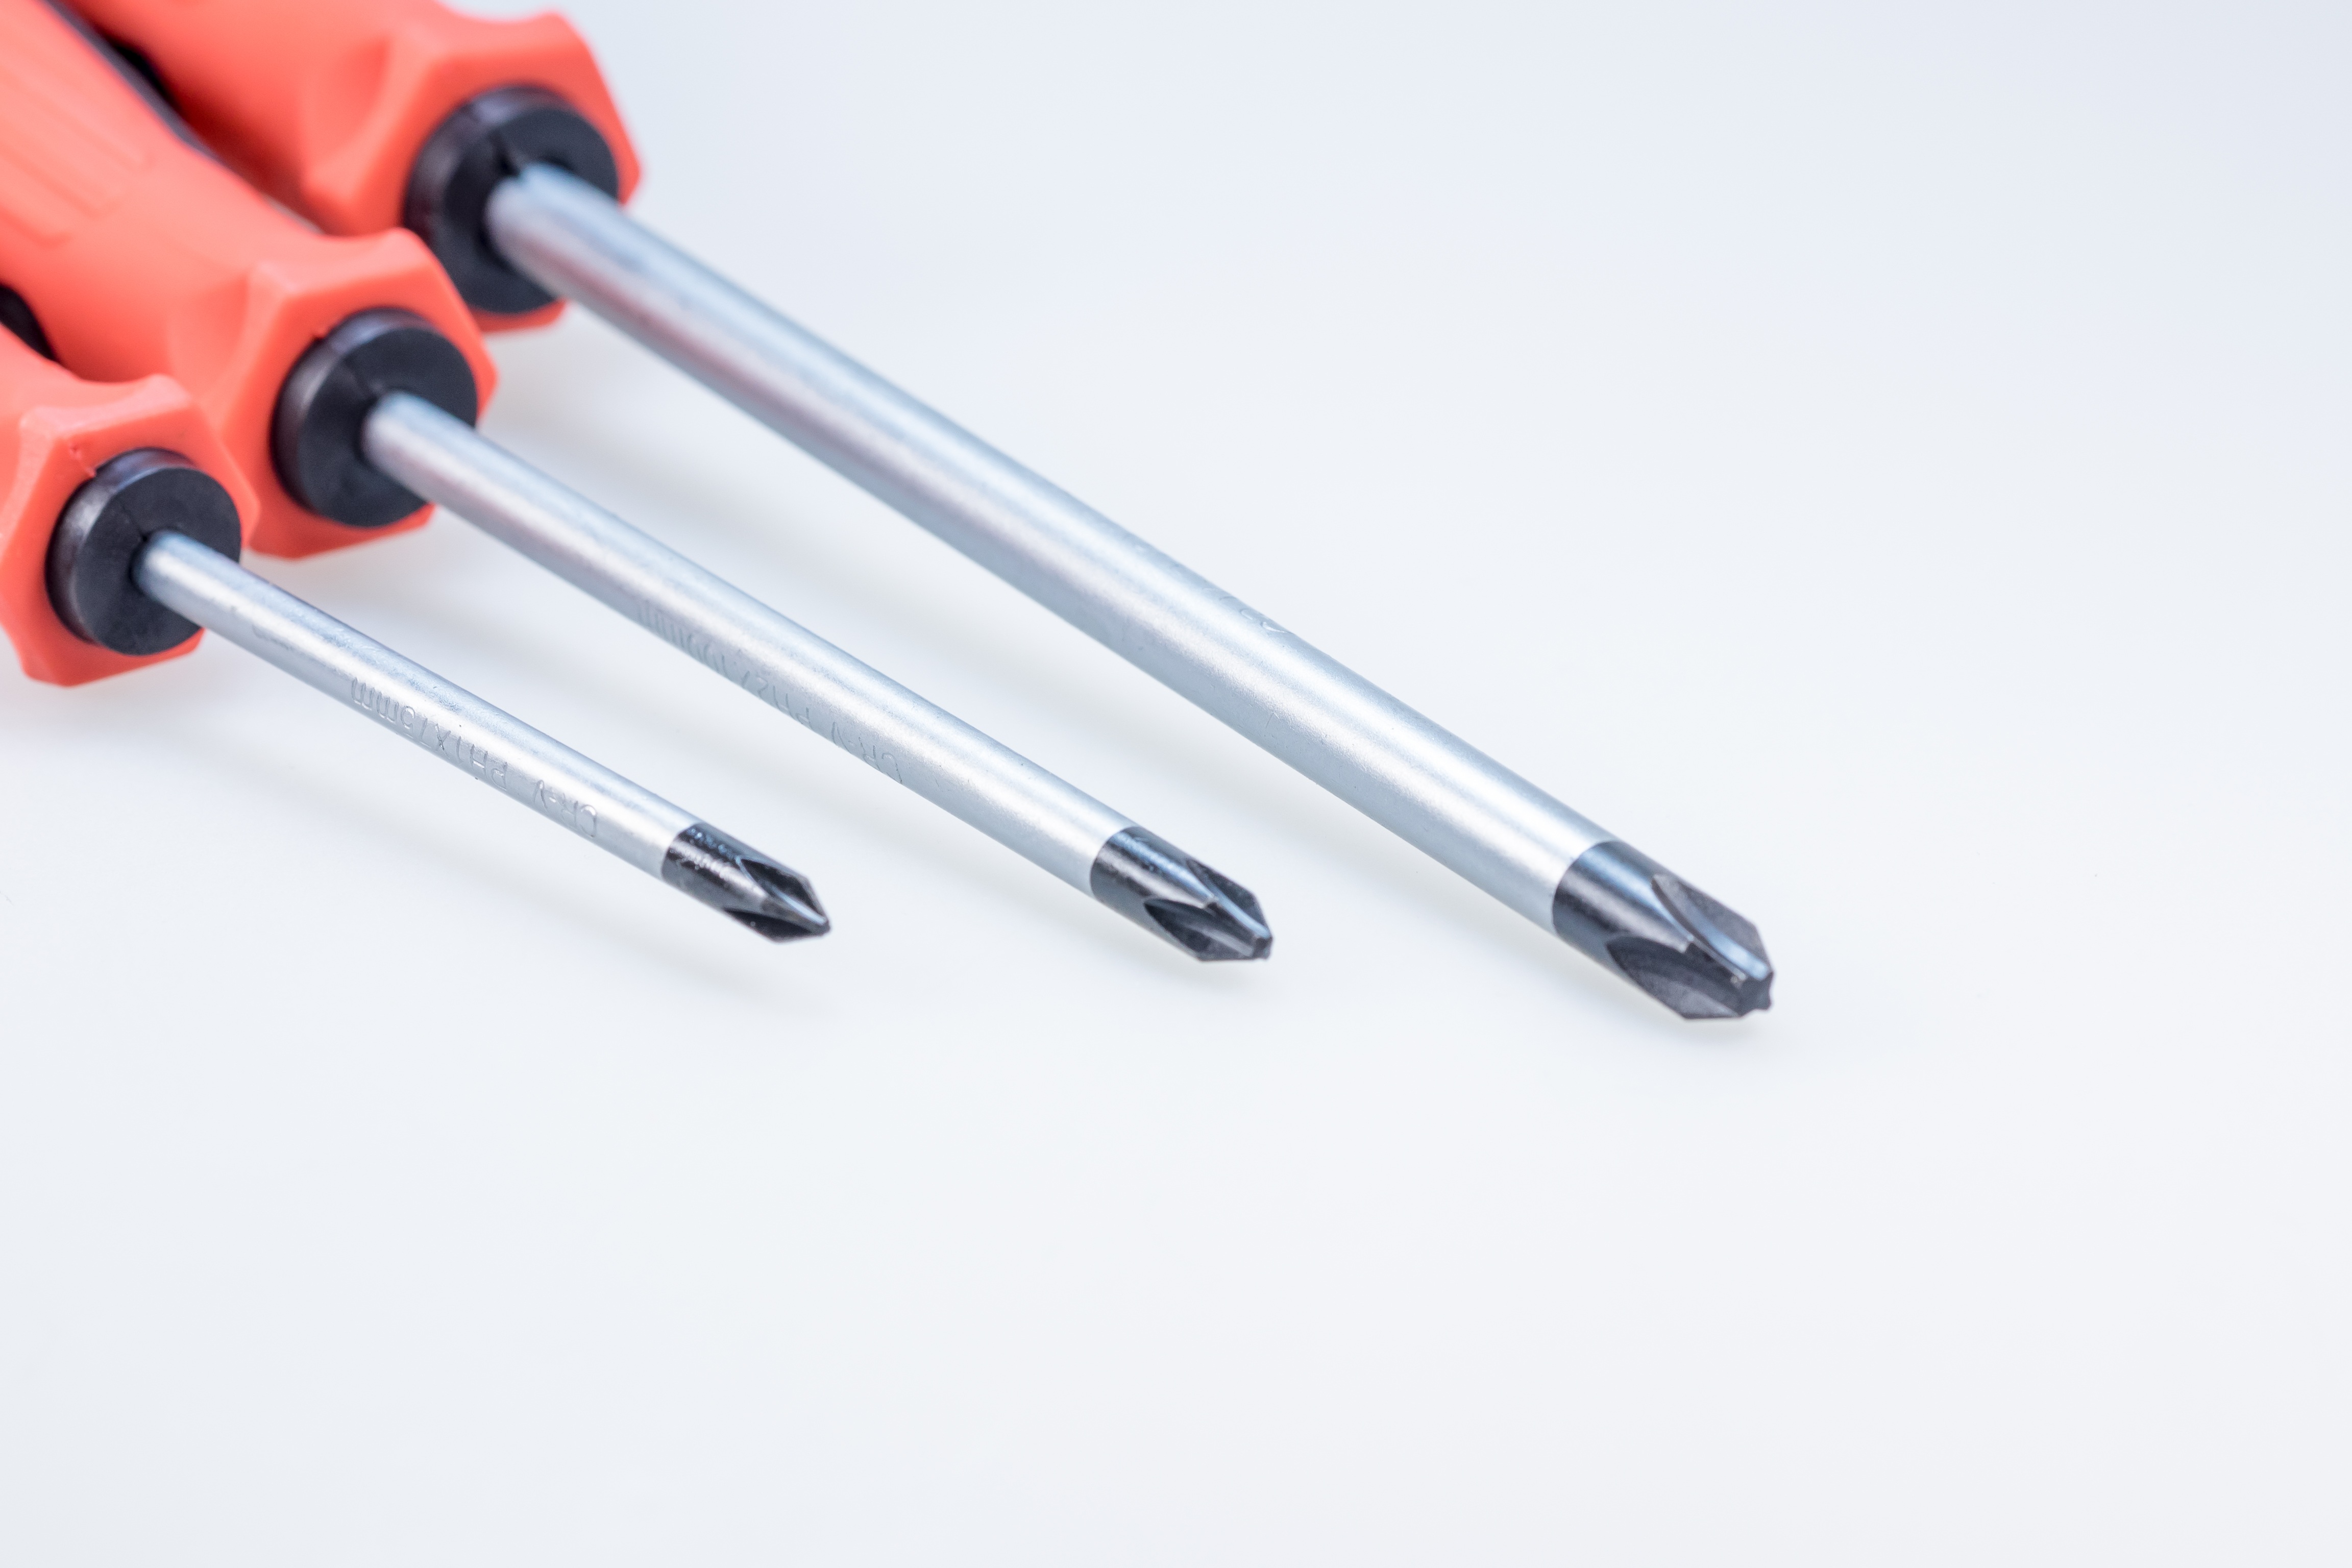
work, tool, red, metal, craft, product, background, tools, head, detail, phillips, screwdriver, screwdrivers, faceplate, tool kit